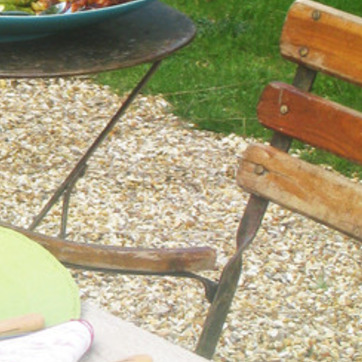
Material: stone